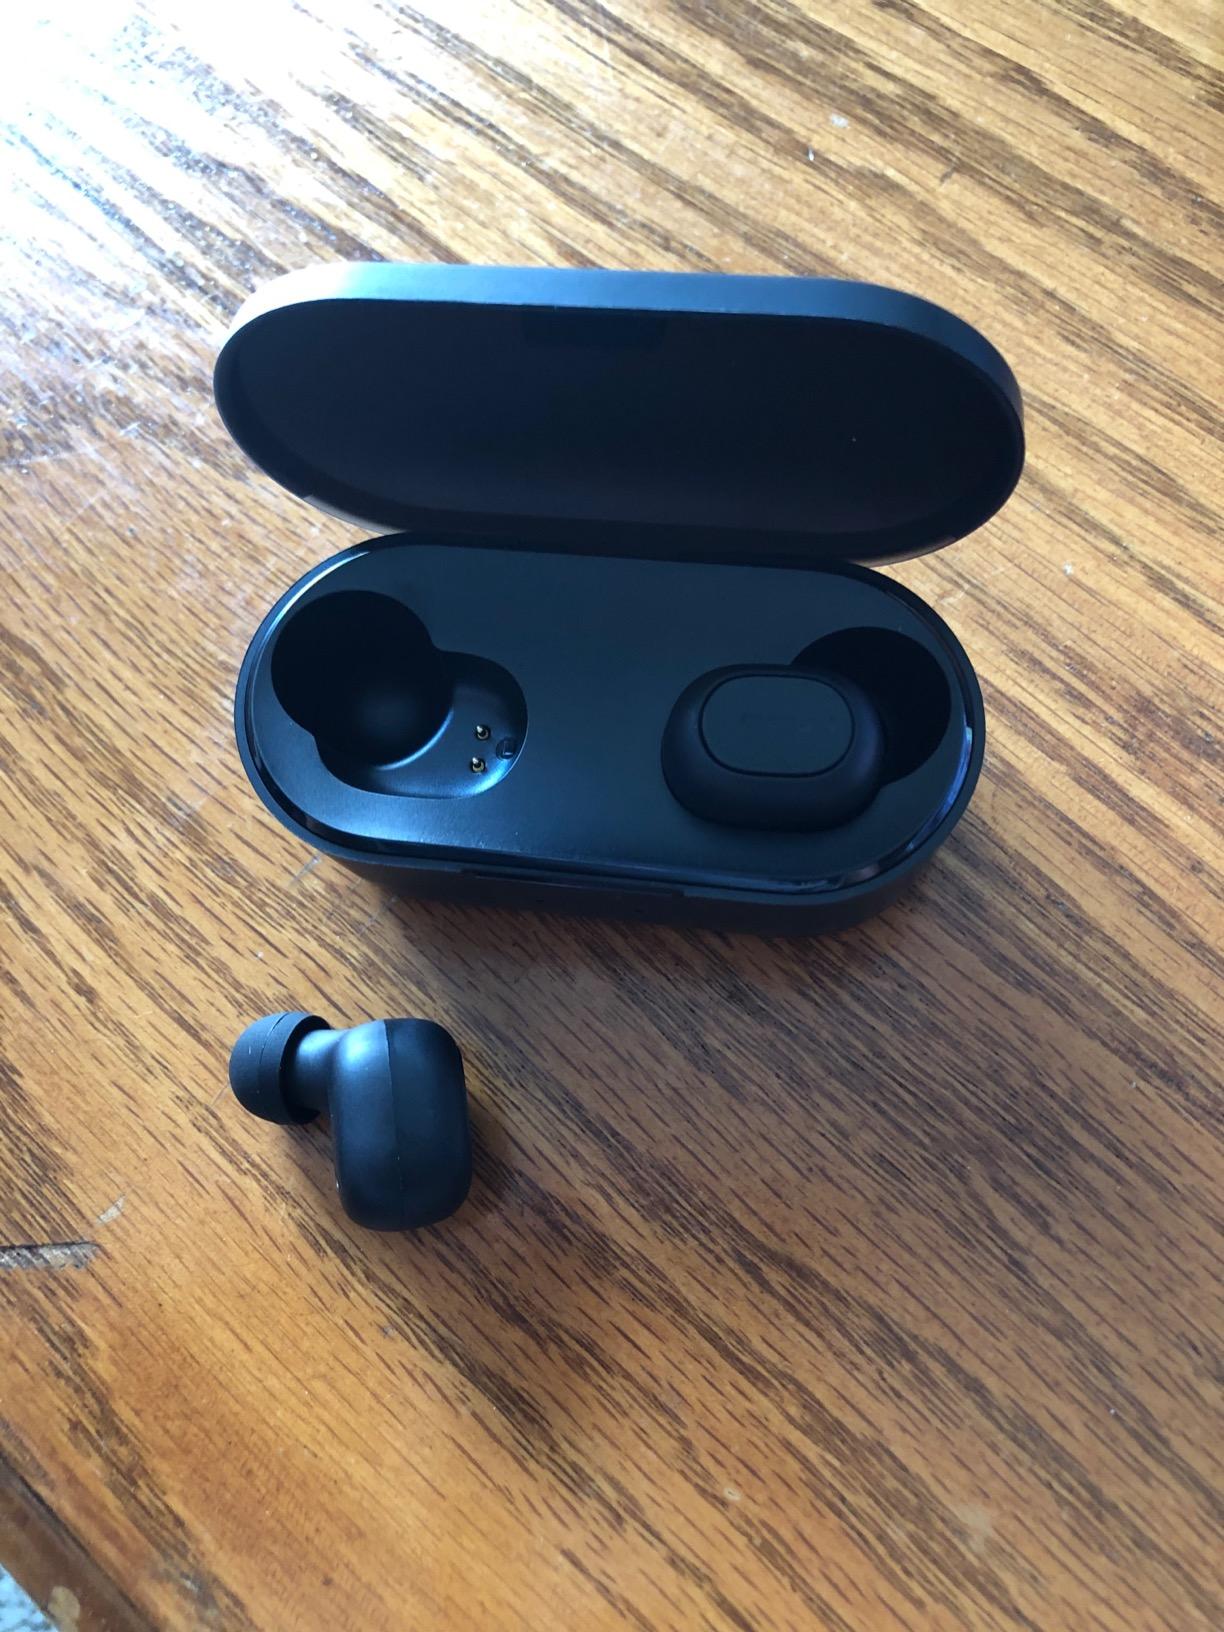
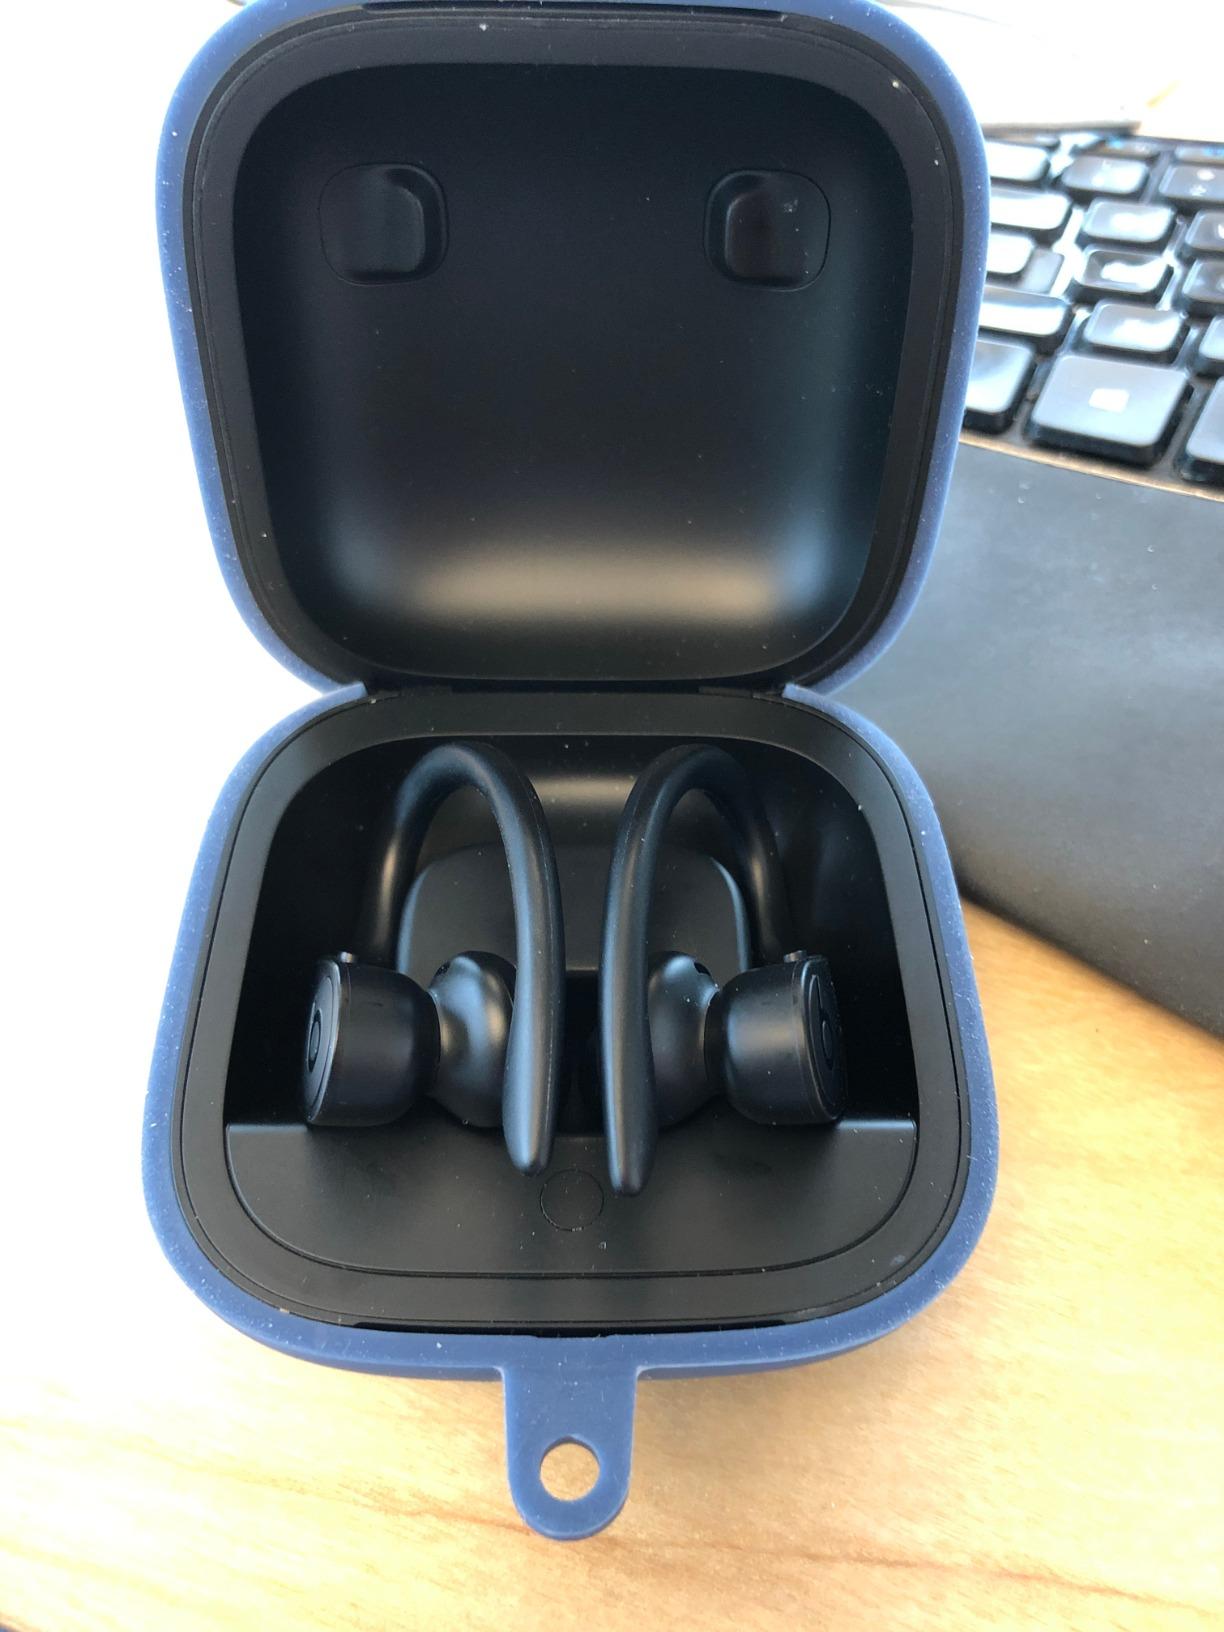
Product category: earbuds
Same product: no